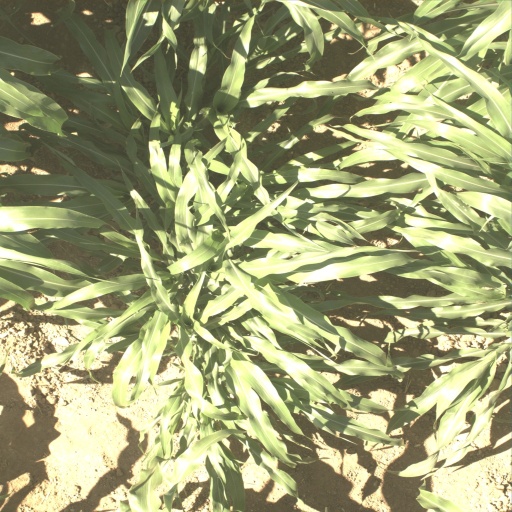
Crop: sorghum